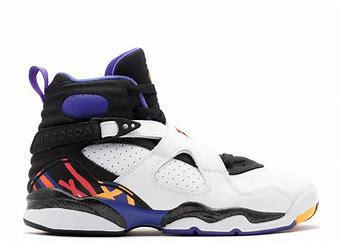
Brand: Jordan
Model: 8 Retro